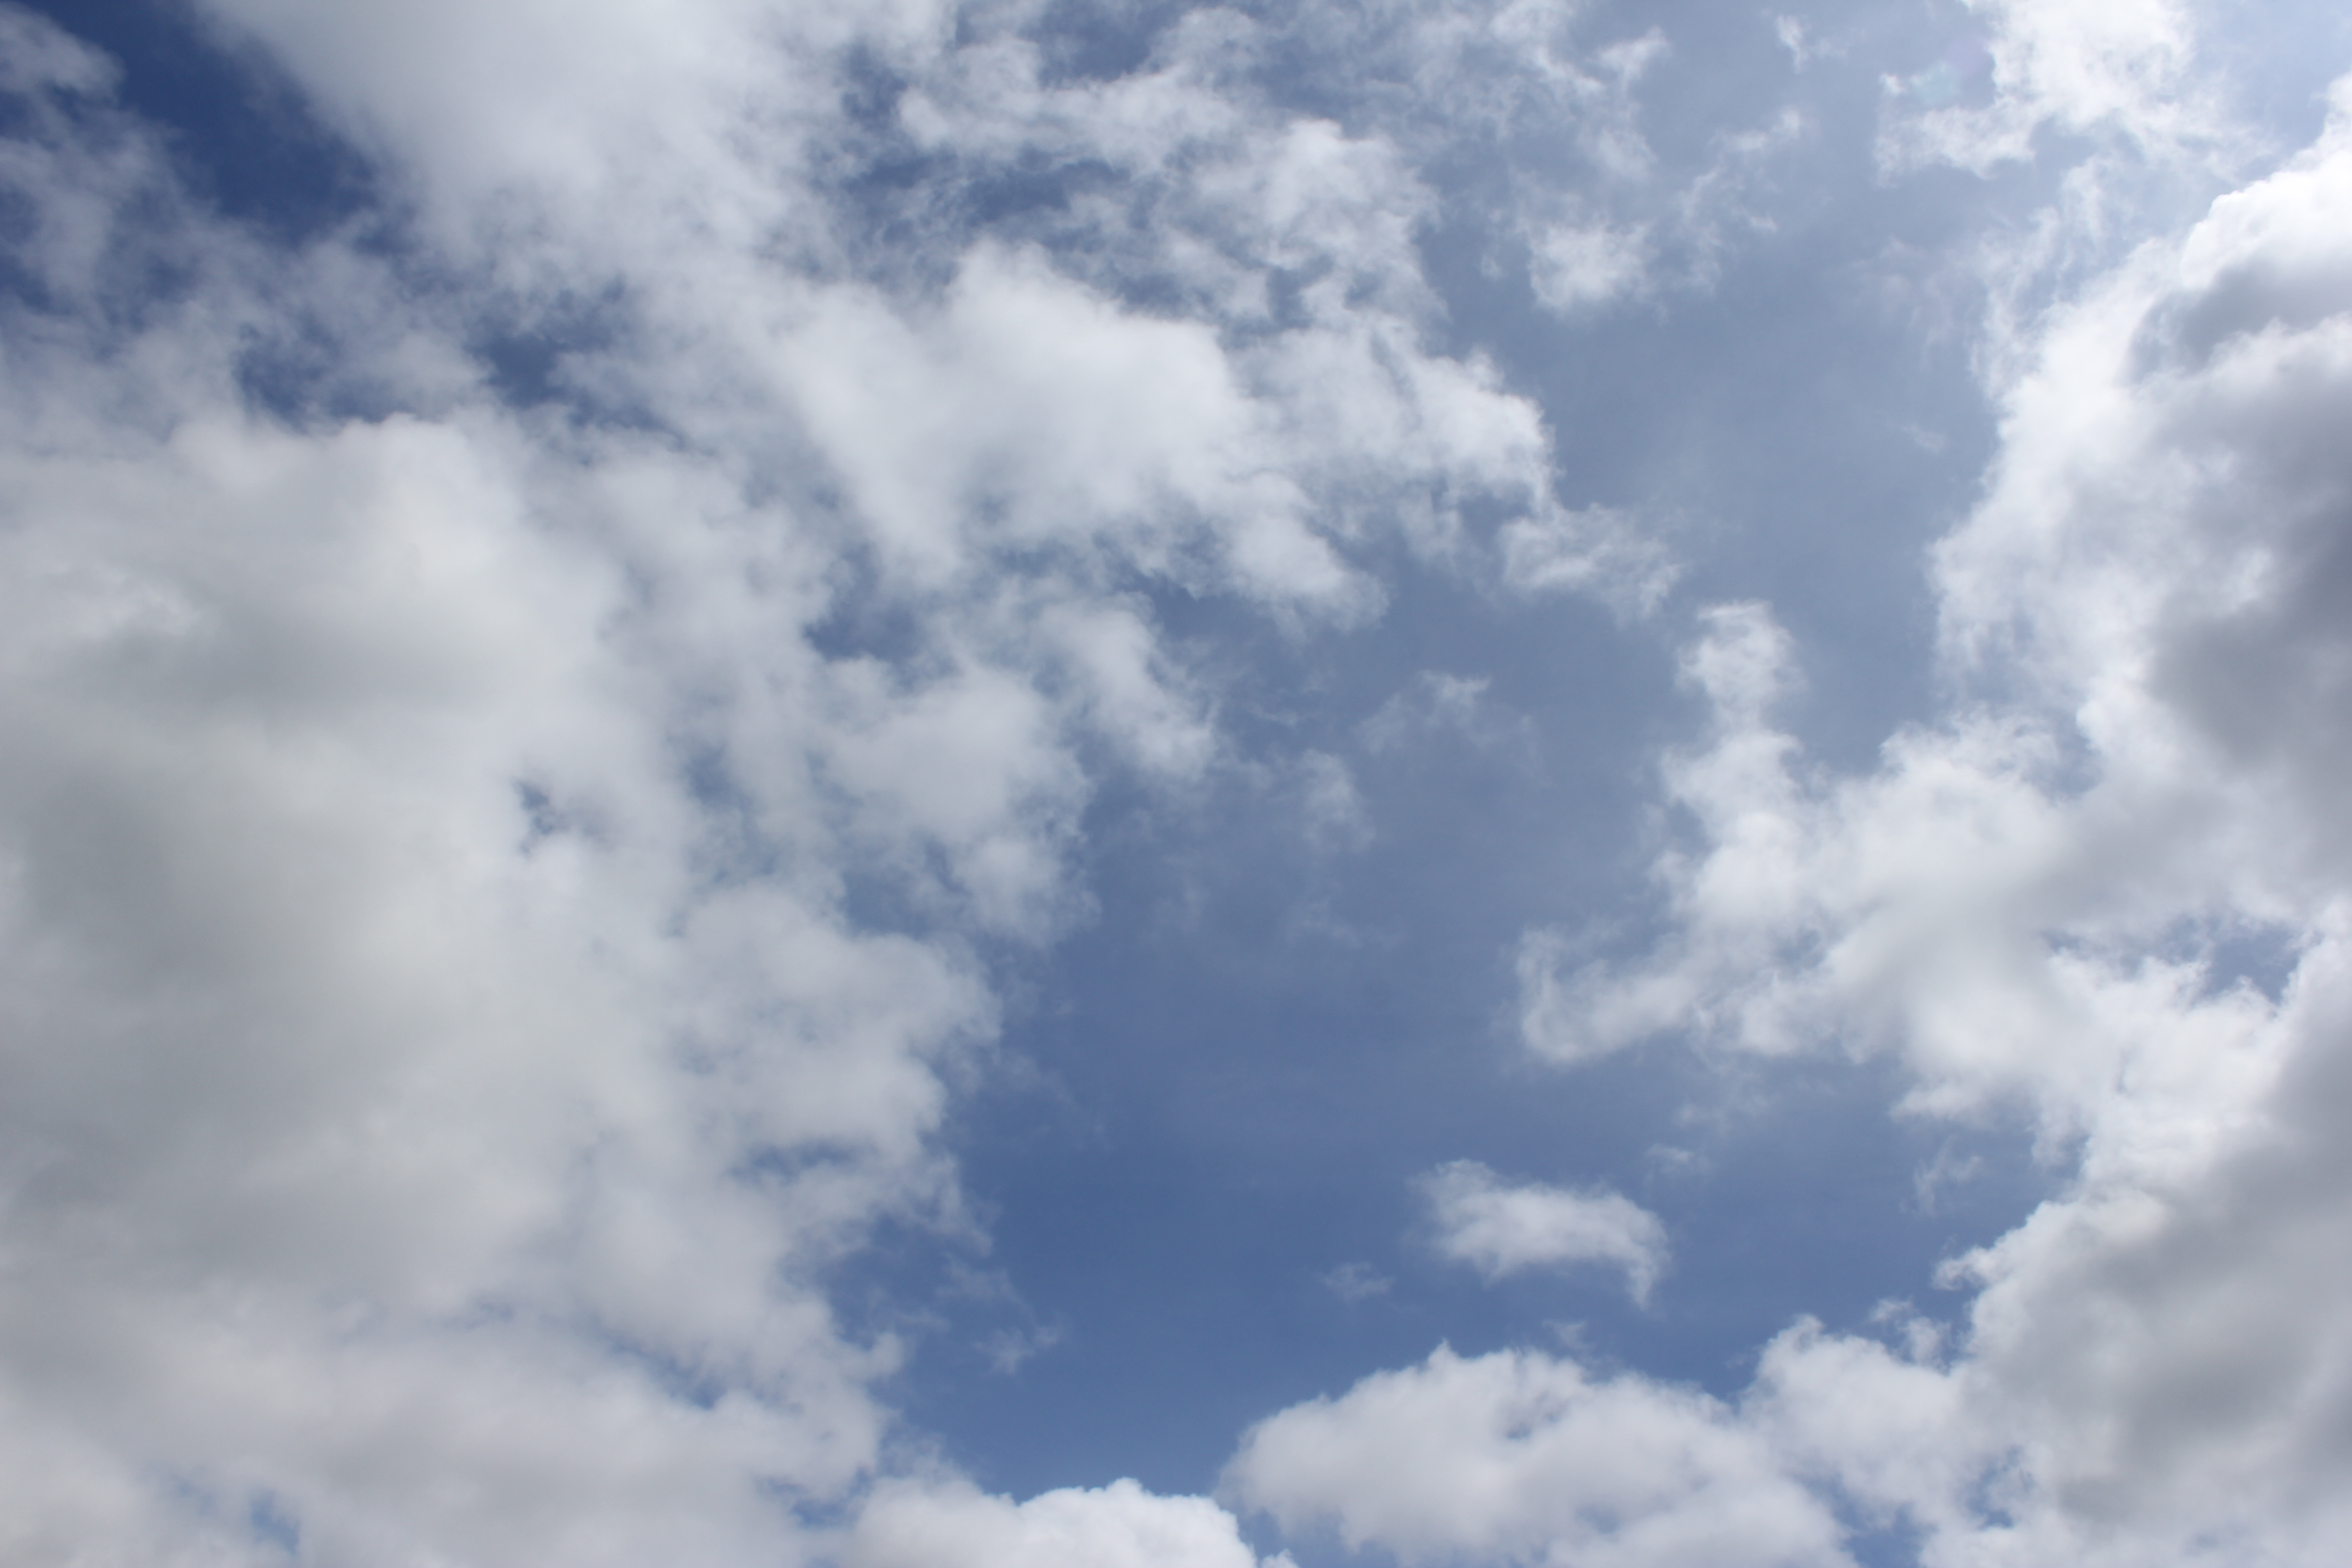
Cloud type: Altocumulus